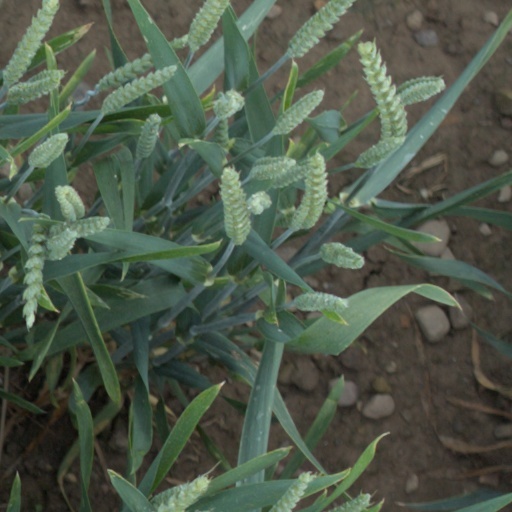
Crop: wheat